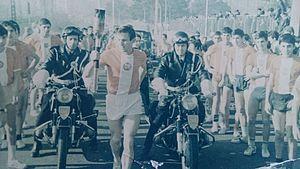
Serge Bord portant la flamme Olympique pour les JO d'hivers de Grenoble en 1968
Cette page concerne les événements qui se sont produits durant l'année 1967 en Lorraine.